Dennis Gehlen

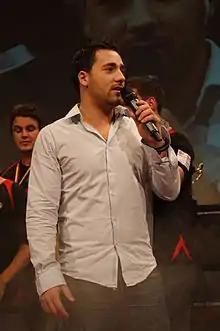

Dennis Gehlen, also known as TaKe, is a German professional "StarCraft II" commentator and works as a freelancer for Turtle Entertainment which hosts ESL-TV as well as the Electronic Sports League.